Nochnitsa

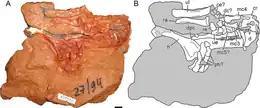
Right side view of the block of the holotype specimen, with the various postcranial elements present

Although incompletely known, the holotype specimen of "Nochnitsa" contains part of the postcranial elements with the skull, including the cervical vertebrae, some dorsal vertebrae, and associated ribs. The right forelimb is also preserved and partially articulated.